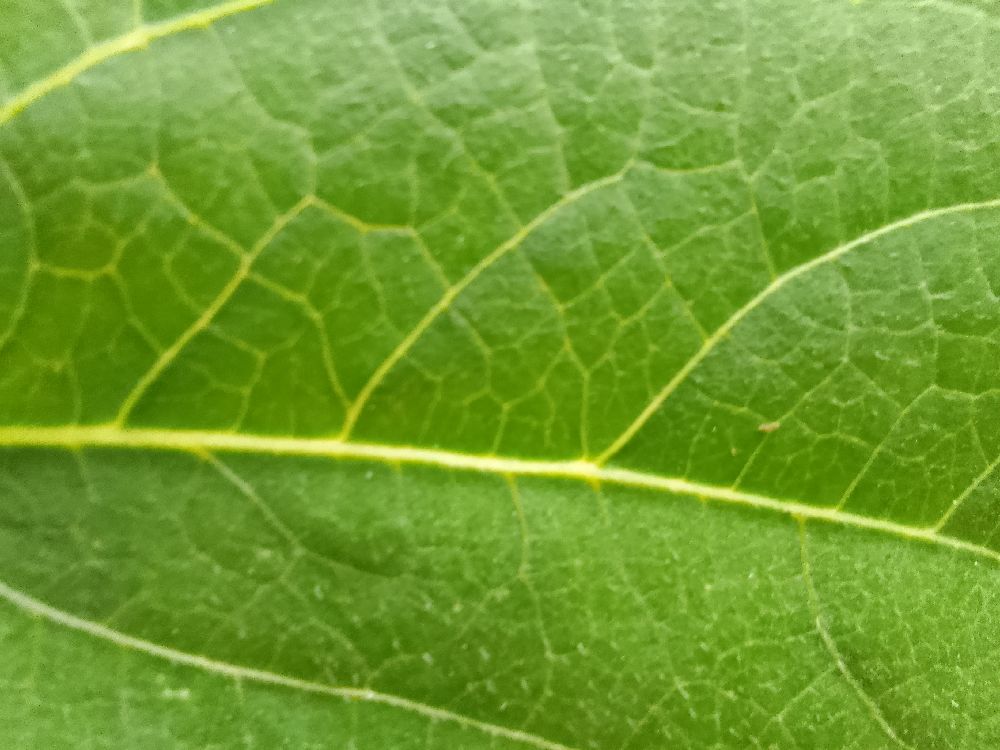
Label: healthy